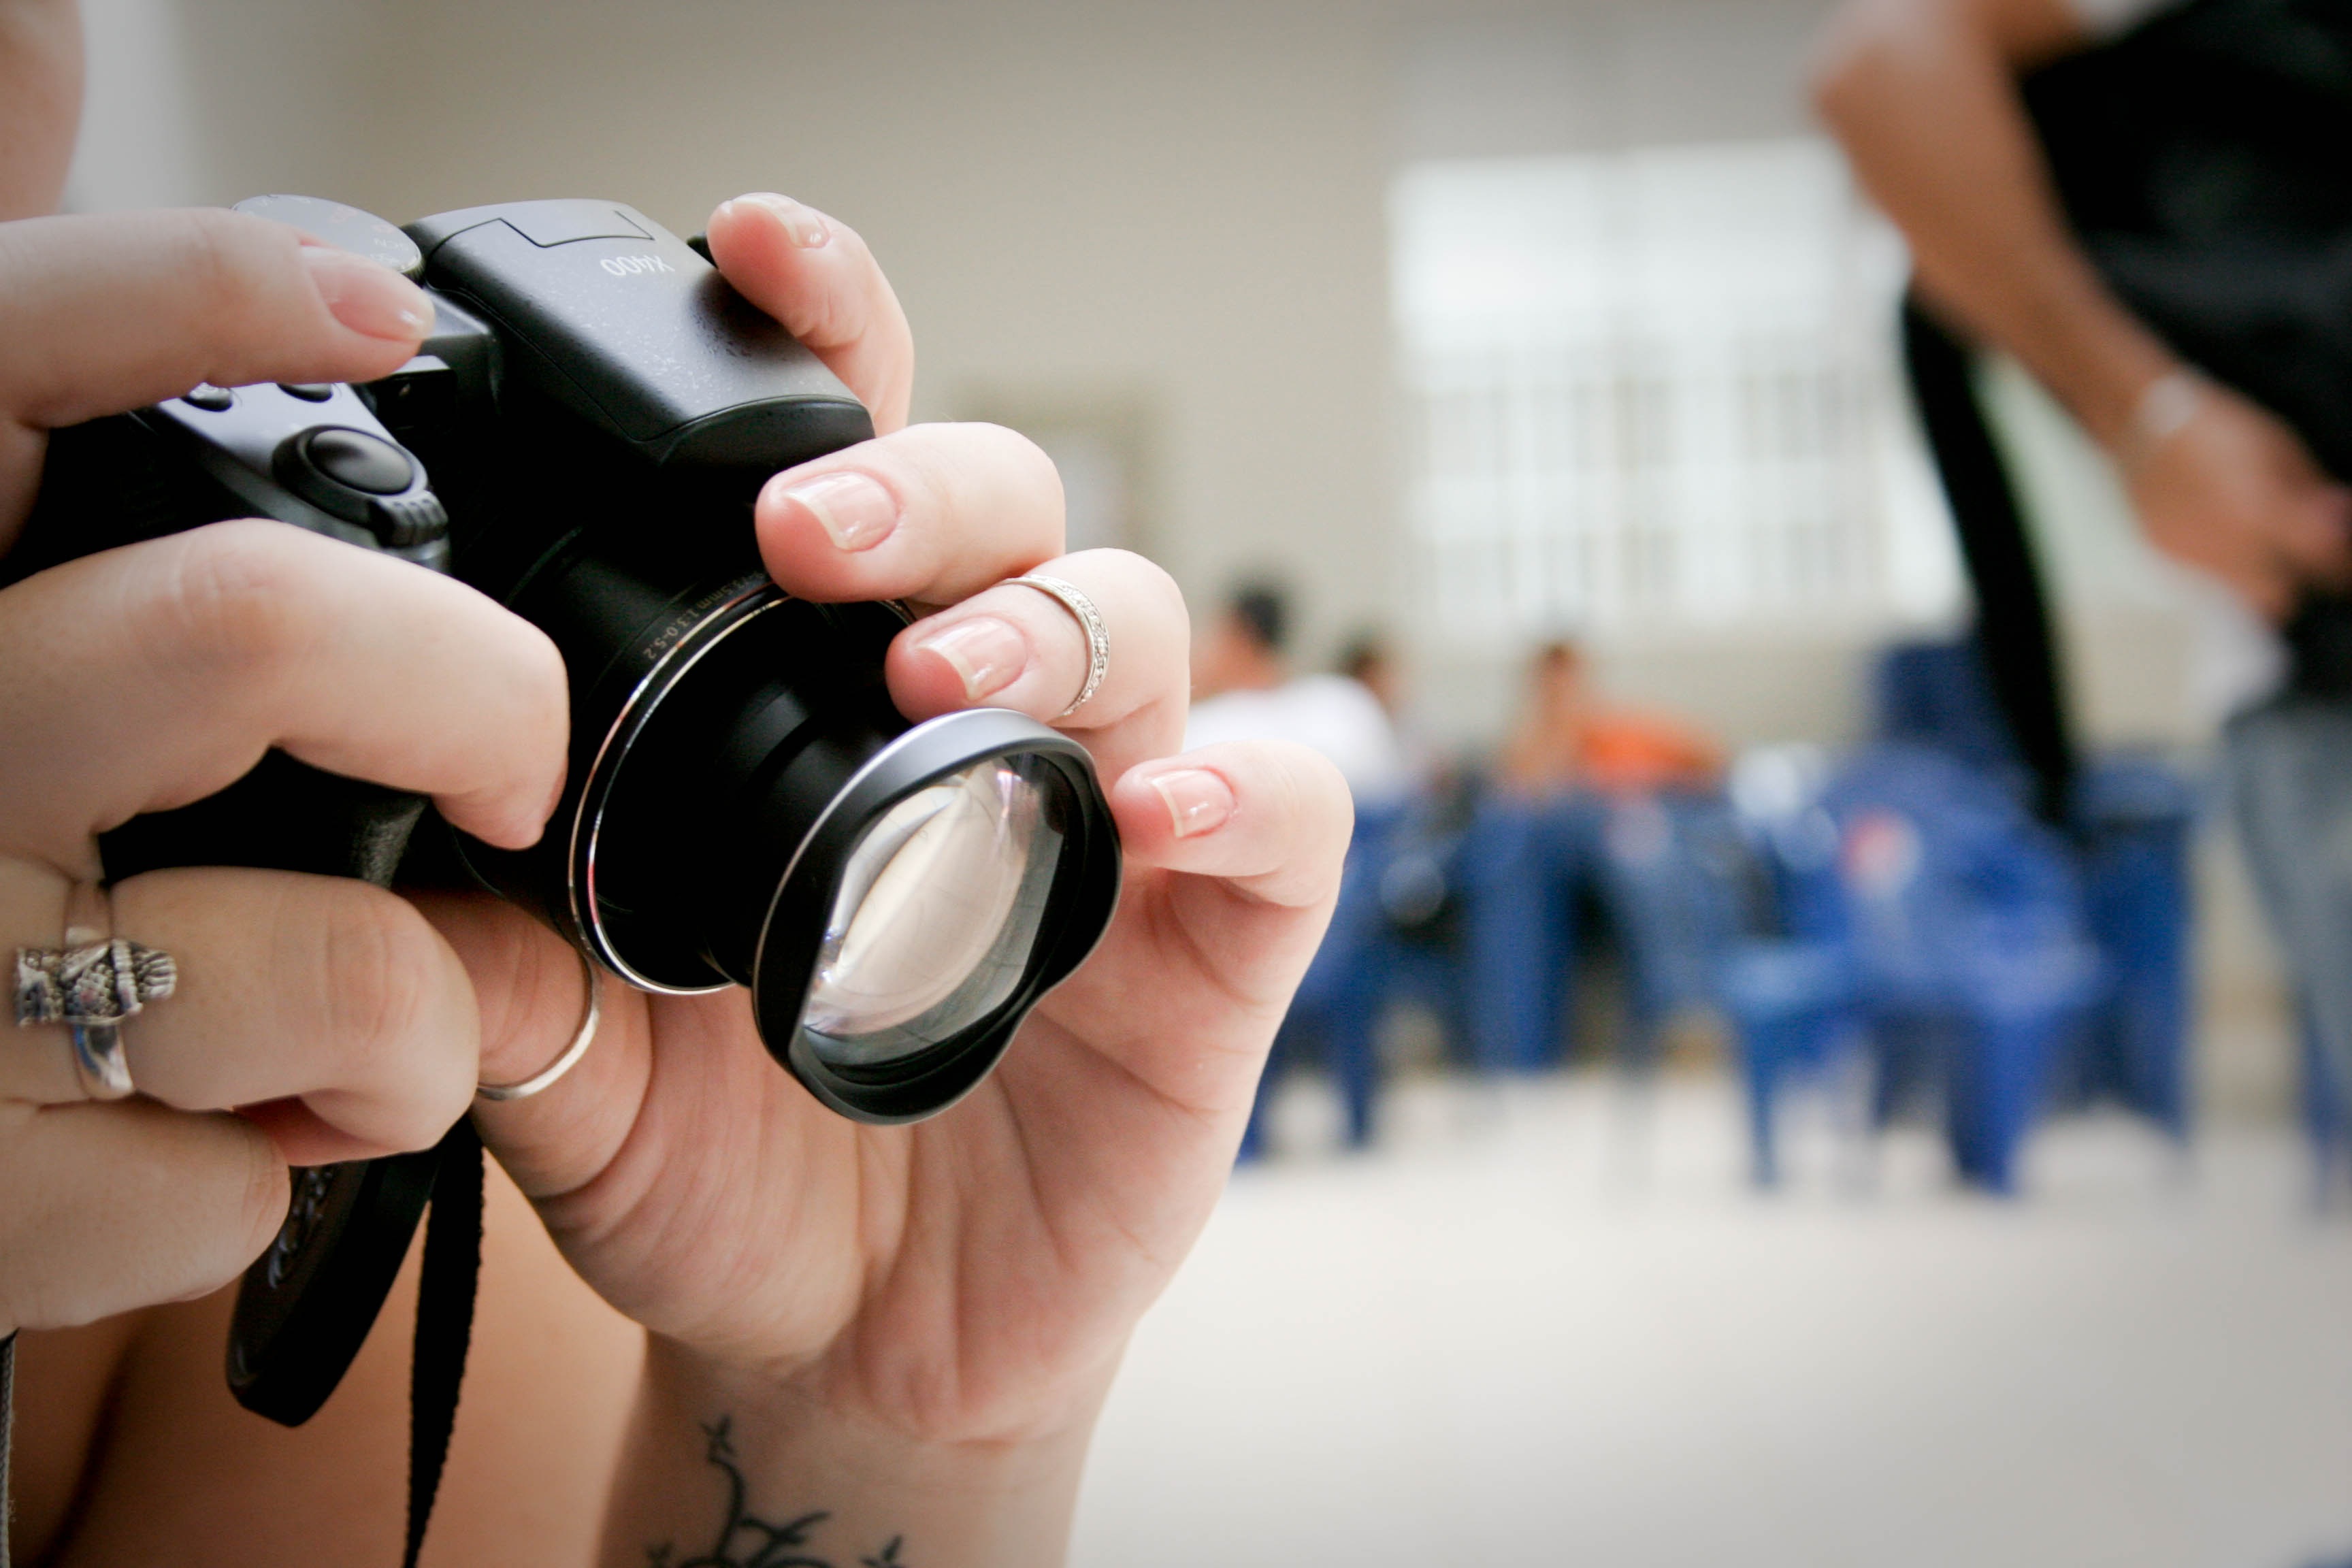
hand, photography, ring, photo, photograph, image, sense